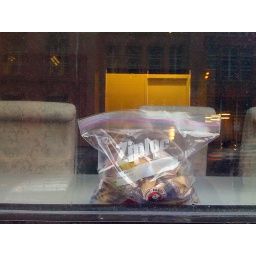
Saw these leaning up against a window while walking downtown... ya never know when you might need a fortune cookie!